Black Rebel Motorcycle Club

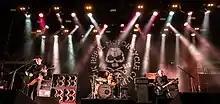
Black Rebel Motorcycle Club live at Rock am Ring 2019

In May 2017, the band confirmed they were working on a new studio album to be released in the fall of 2017. On September 12, 2017, they announced the album, "Wrong Creatures", would be released on January 12, 2018. The announcement was accompanied by the release of the first track, "Little Thing Gone Wild".